Timothy Dwight College

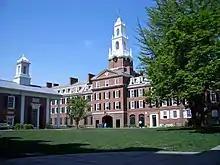
Timothy Dwight College courtyard

Timothy Dwight College, Yale's ninth residential college, opened on September 23, 1935 at an over-budget cost of $2,000,000. At the time, the Yale Alumni Weekly called it "one of the most architecturally pleasing colleges." It was the farthest college from Old Campus until the opening in 2017 of Franklin and Murray colleges several blocks to the north. The design of the college was meant to reference an early 19th-century New England town hall, and the college's brick work with white trim, green shutters, and hand-hewn dining hall beams are all of Federal inspiration. In the college's inaugural year, a number of plaster ceilings collapsed in the college, leading the TD Social Activities Committee to sponsor a Plaster Dinner and Mr. Plaster dances, a tradition that continued until the 1970s.